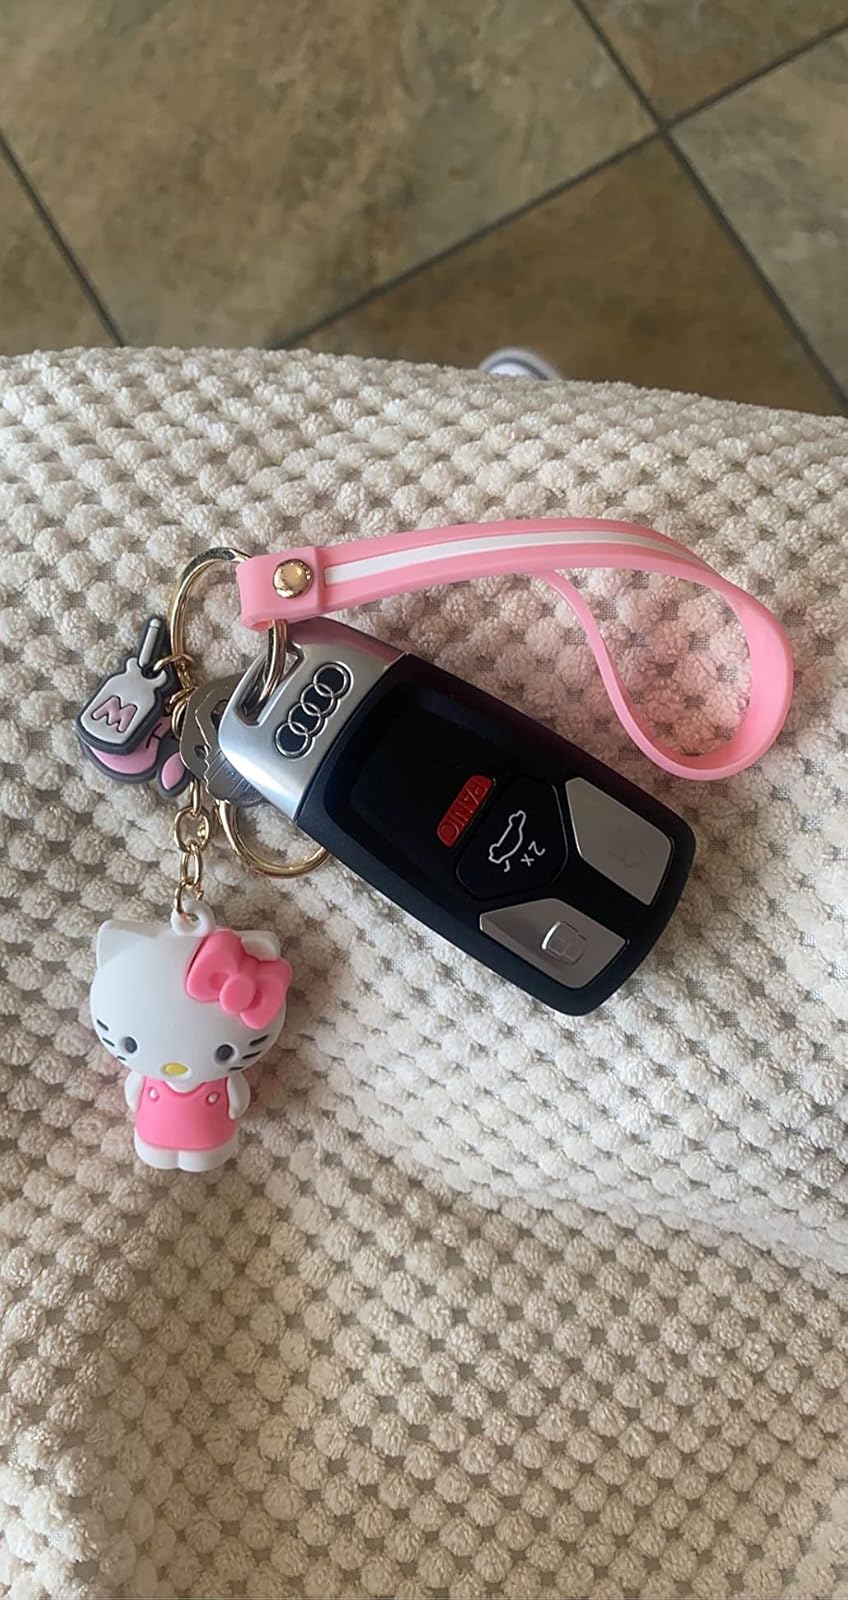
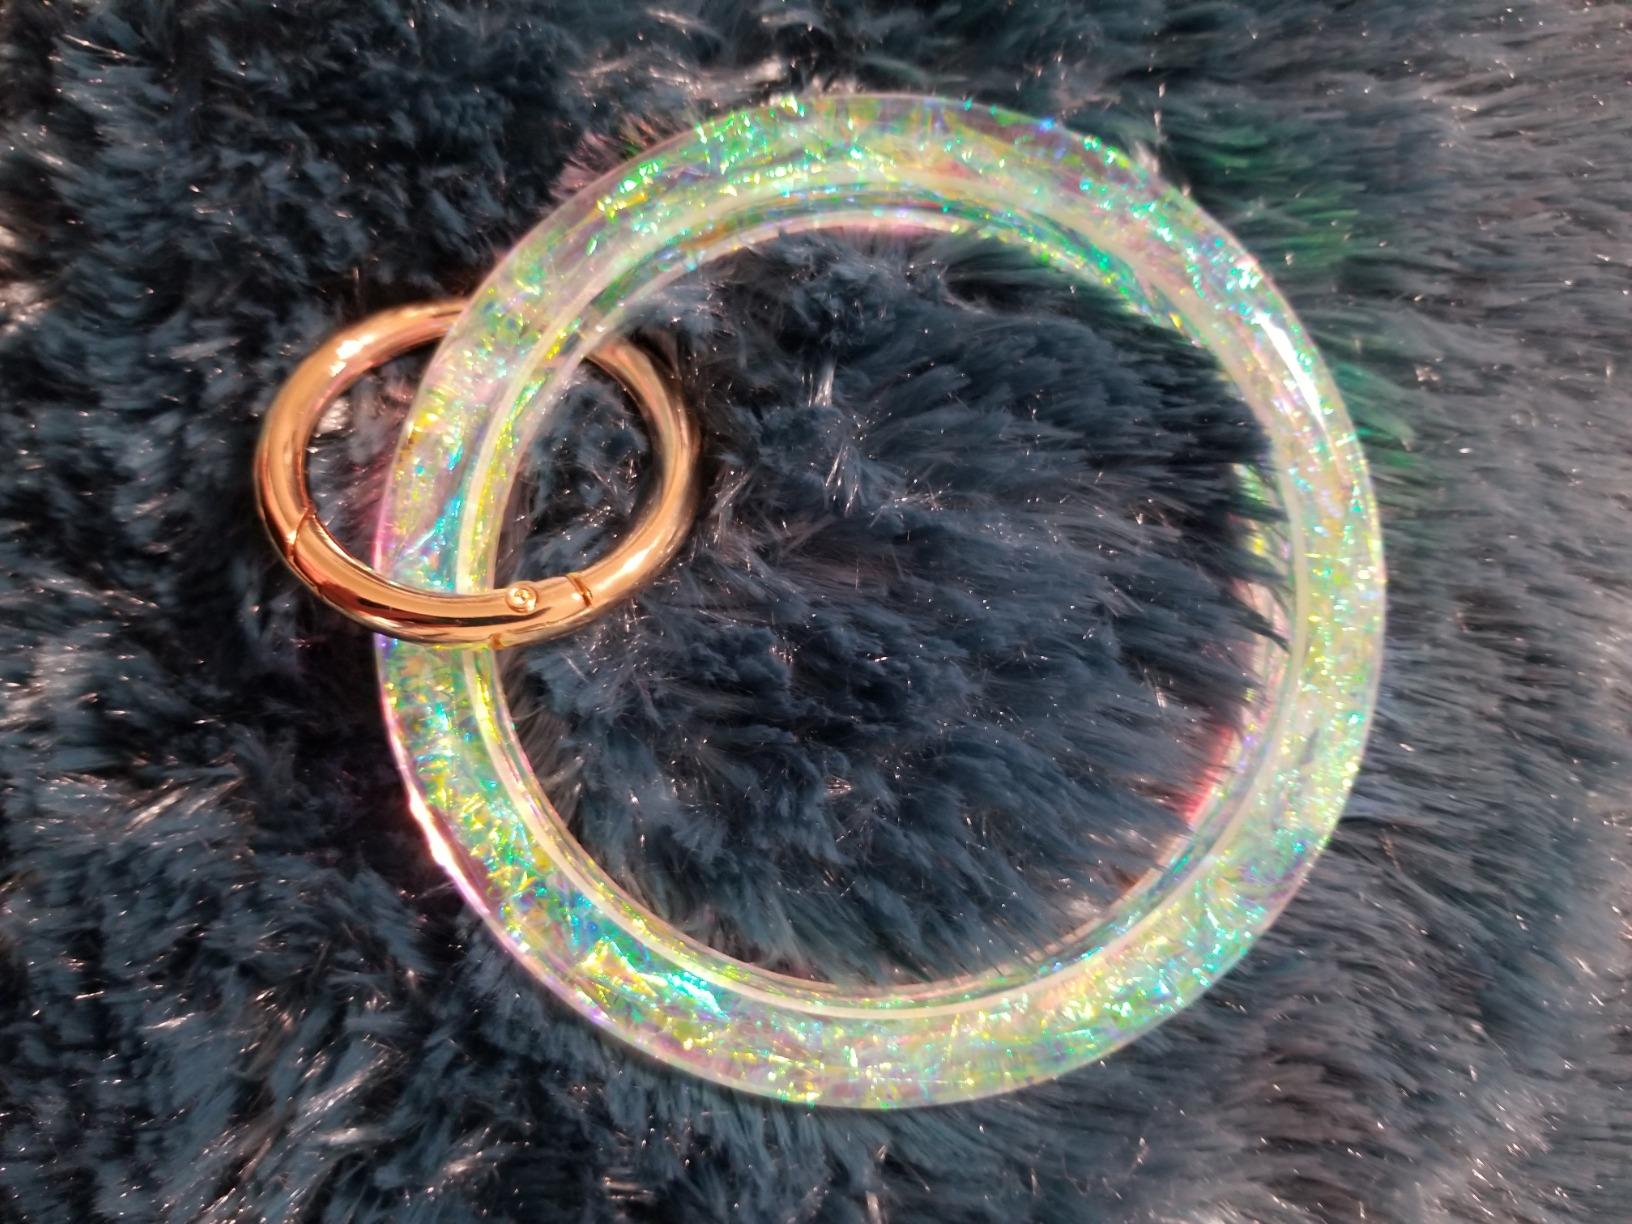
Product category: accessories_keychain
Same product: no